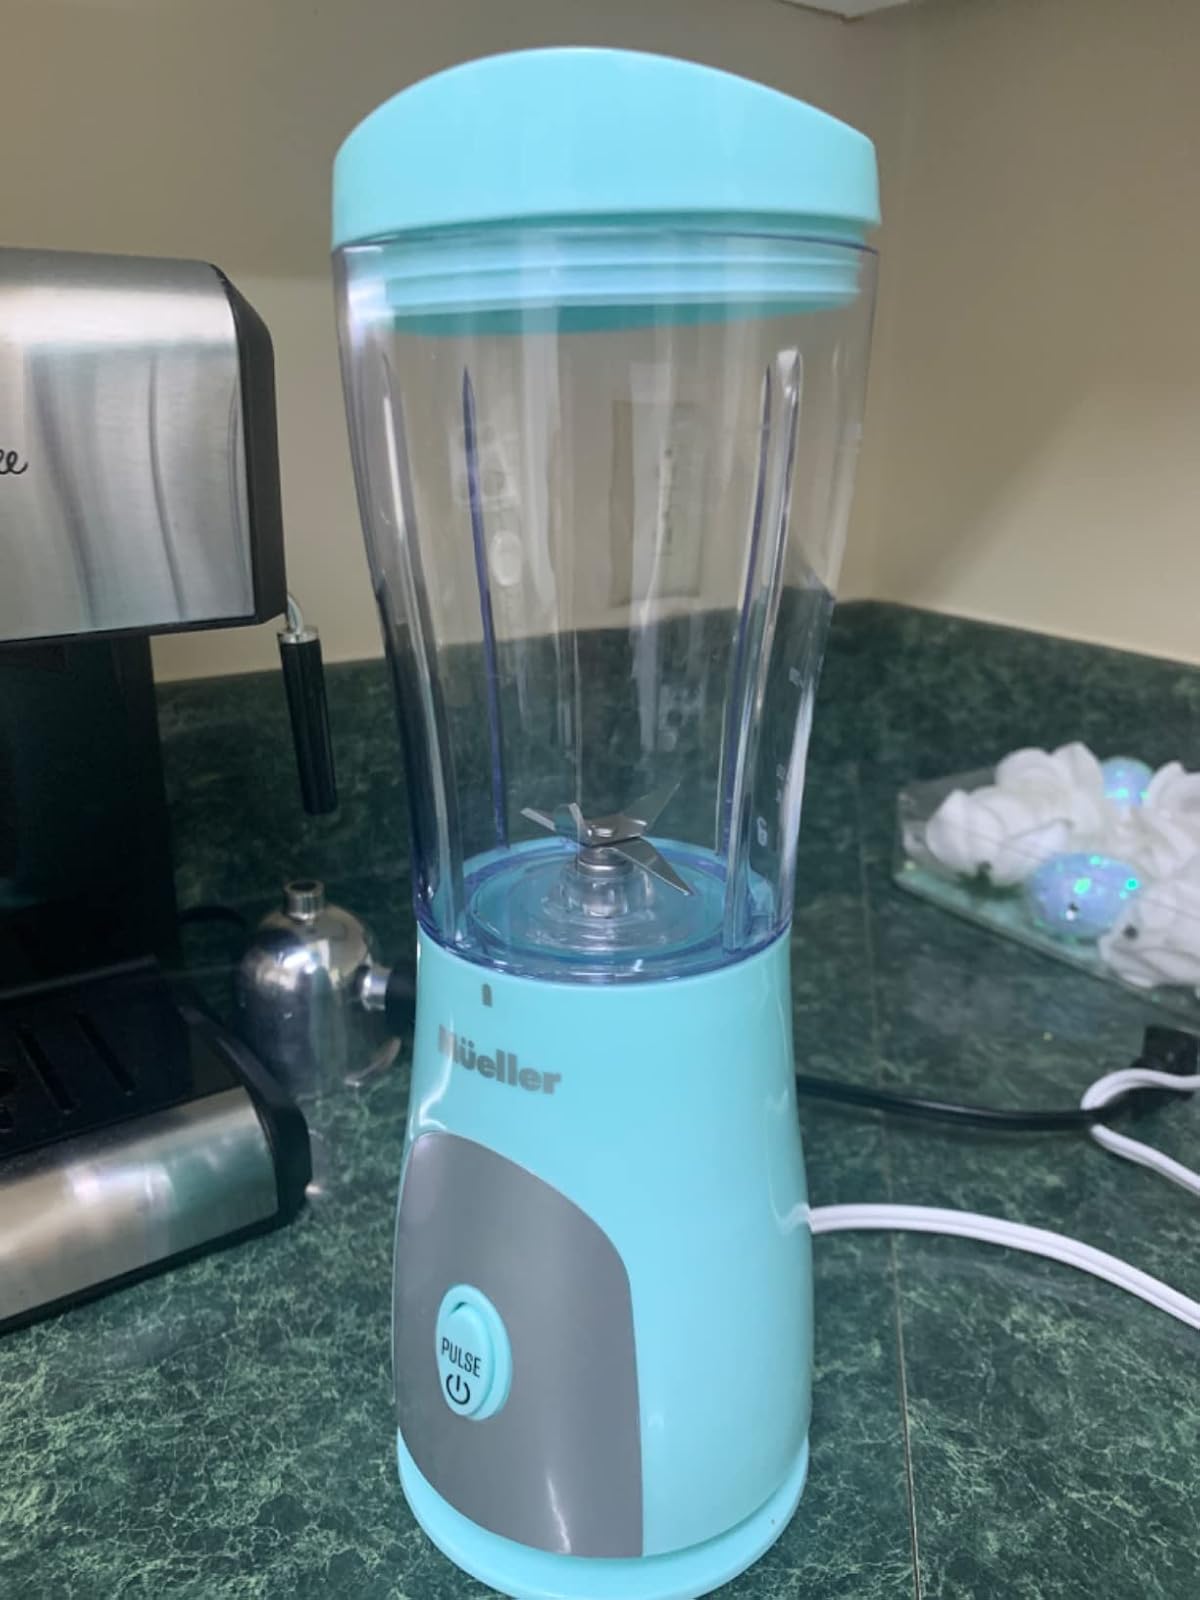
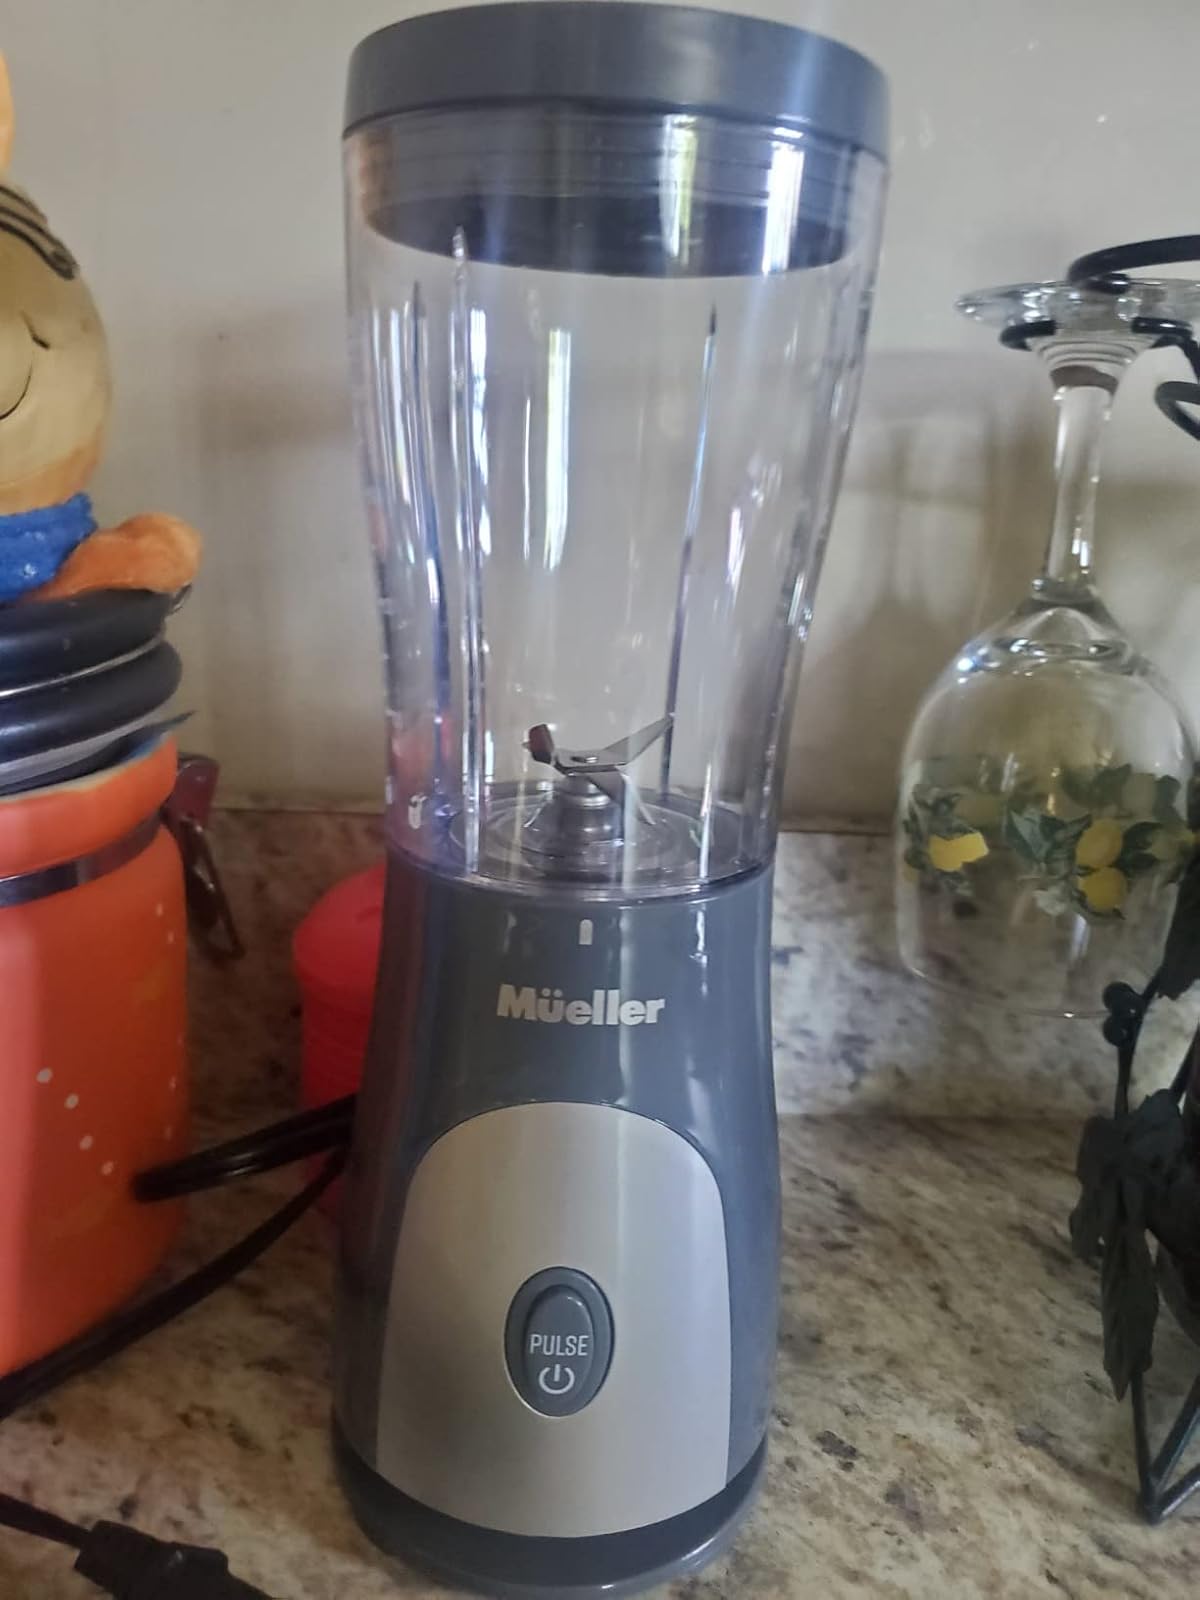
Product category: items_blender
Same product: no